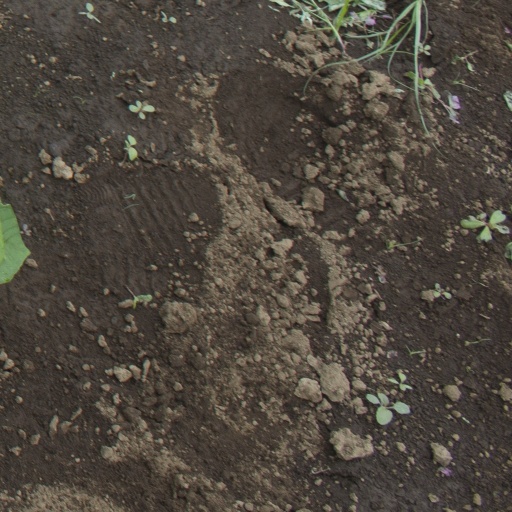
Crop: soybean